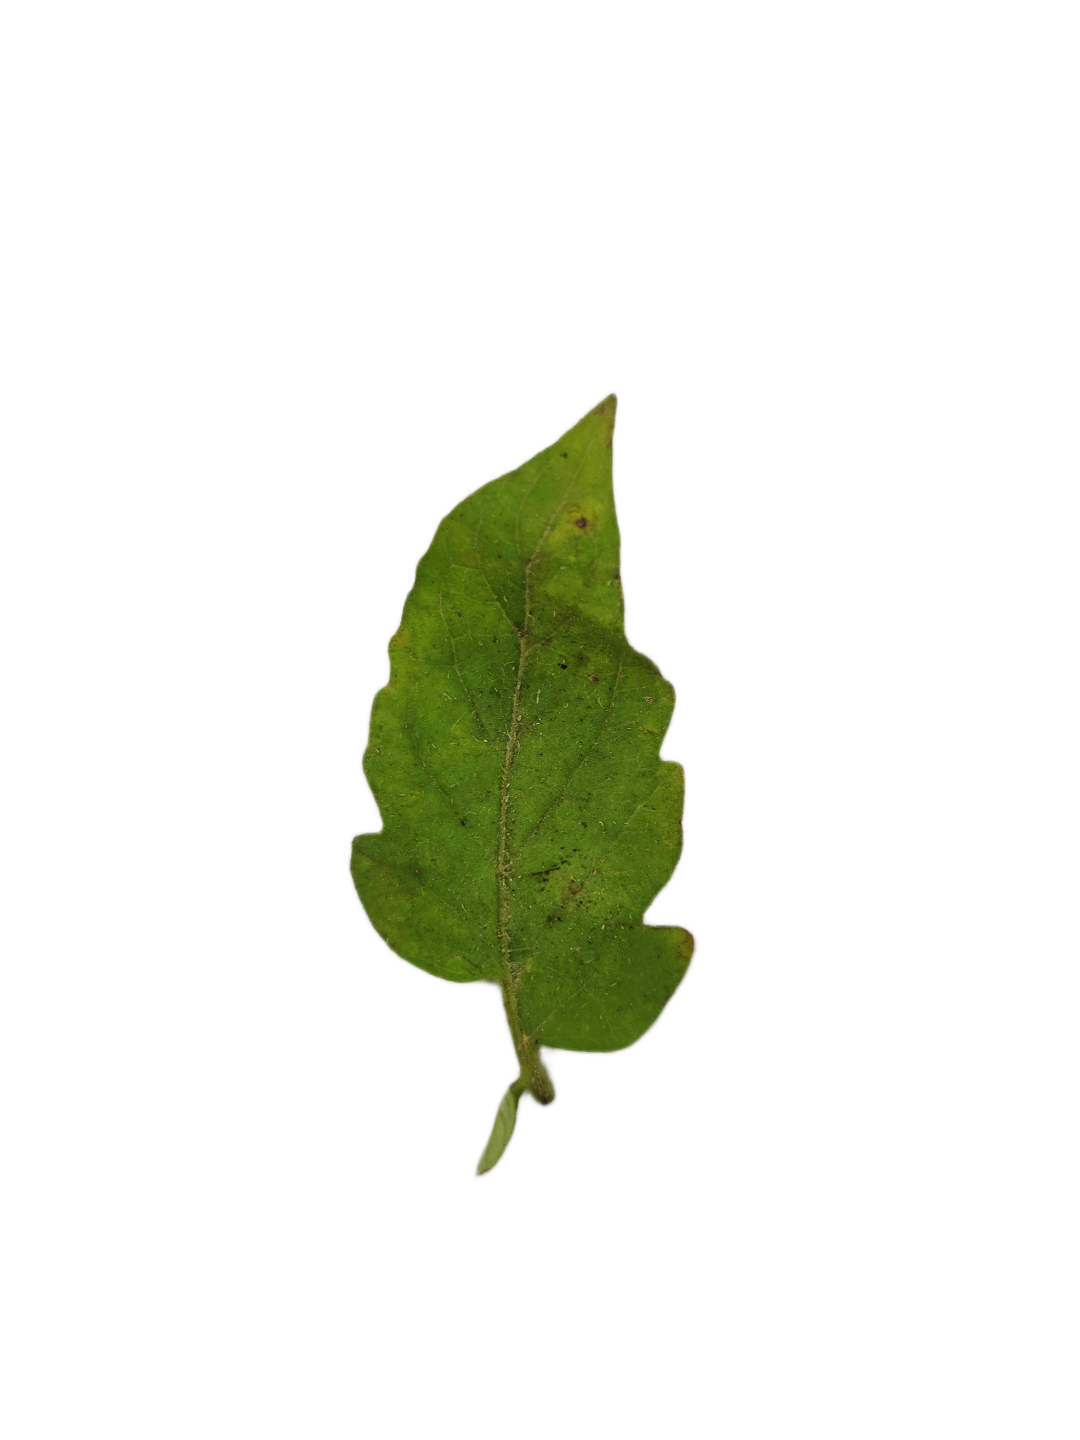
Crop: Tomato
Label: Downy_Mildew